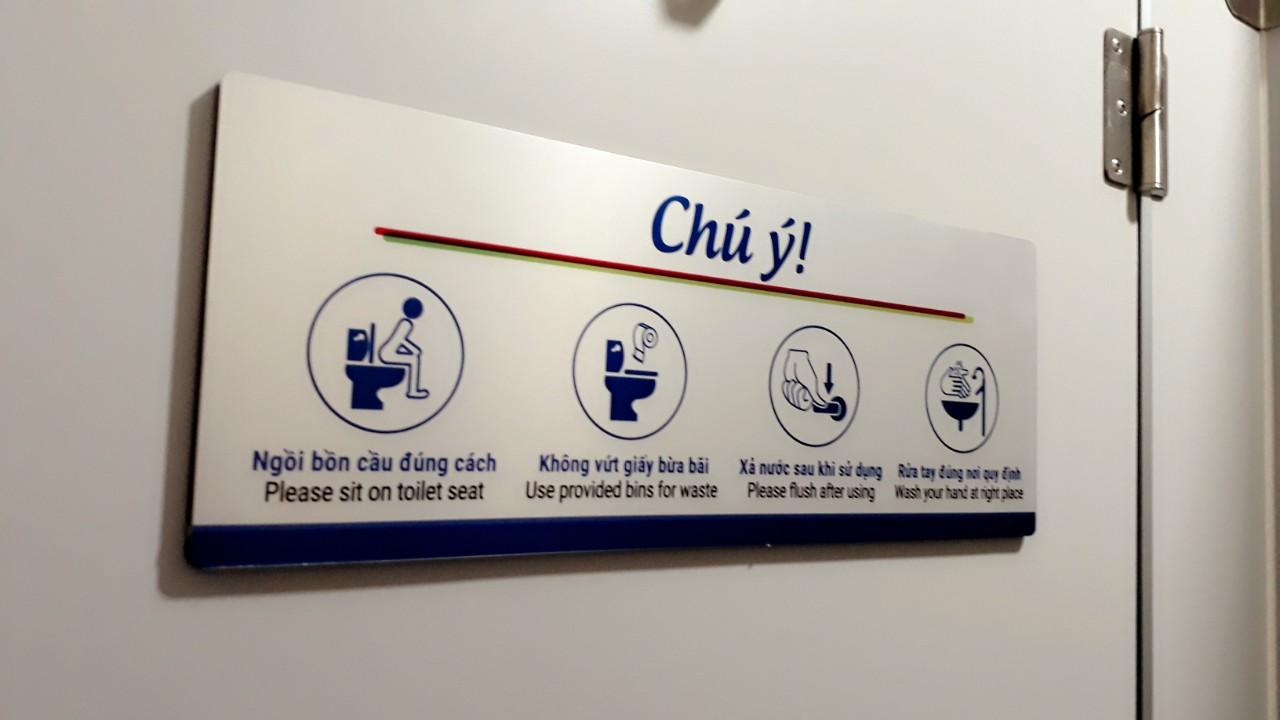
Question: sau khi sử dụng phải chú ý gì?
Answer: phải xả nước